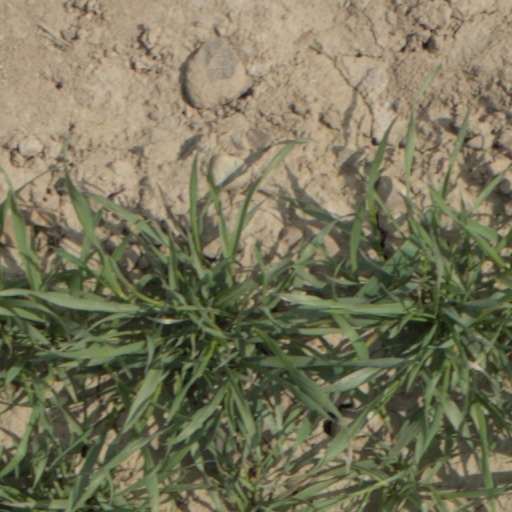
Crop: wheat